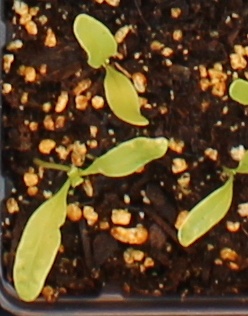
Label: Sugar beet